Tomahawk (film)

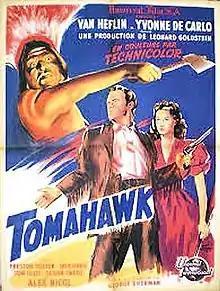
Theatrical Poster

Tomahawk is a 1951 American Western film directed by George Sherman and starring Van Heflin and Yvonne De Carlo. The film is loosely based on events that took place in Wyoming in 1866 to 1868 around Fort Phil Kearny on the Bozeman Trail such as the Fetterman Fight and Wagon Box Fight. In the UK, the film was released as "The Battle of Powder River".